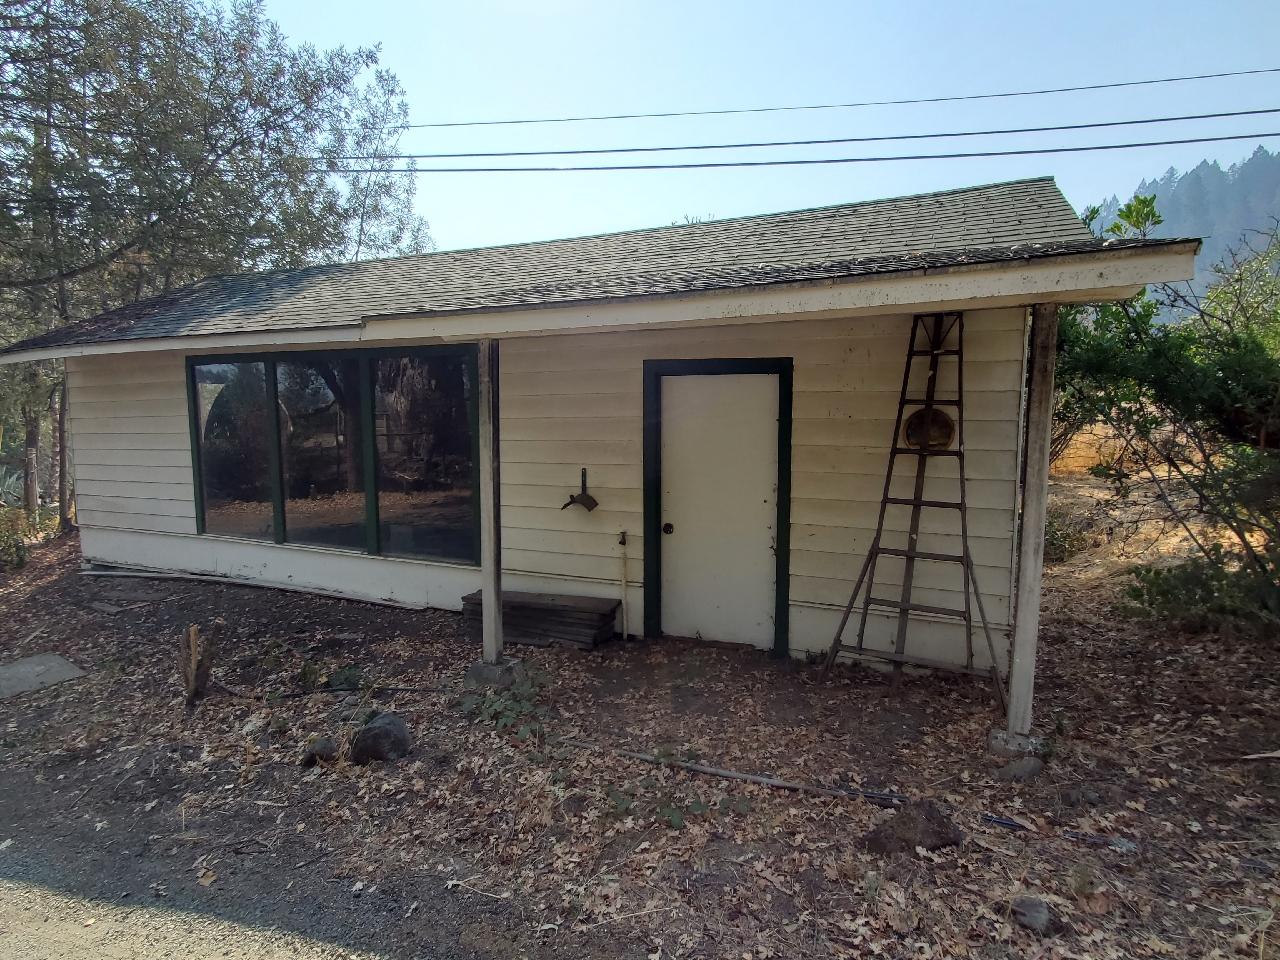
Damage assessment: no_damage